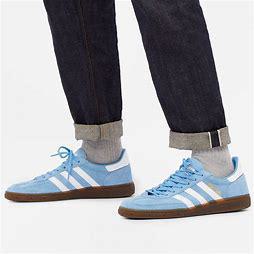
Brand: Adidas
Model: Handball Spezial